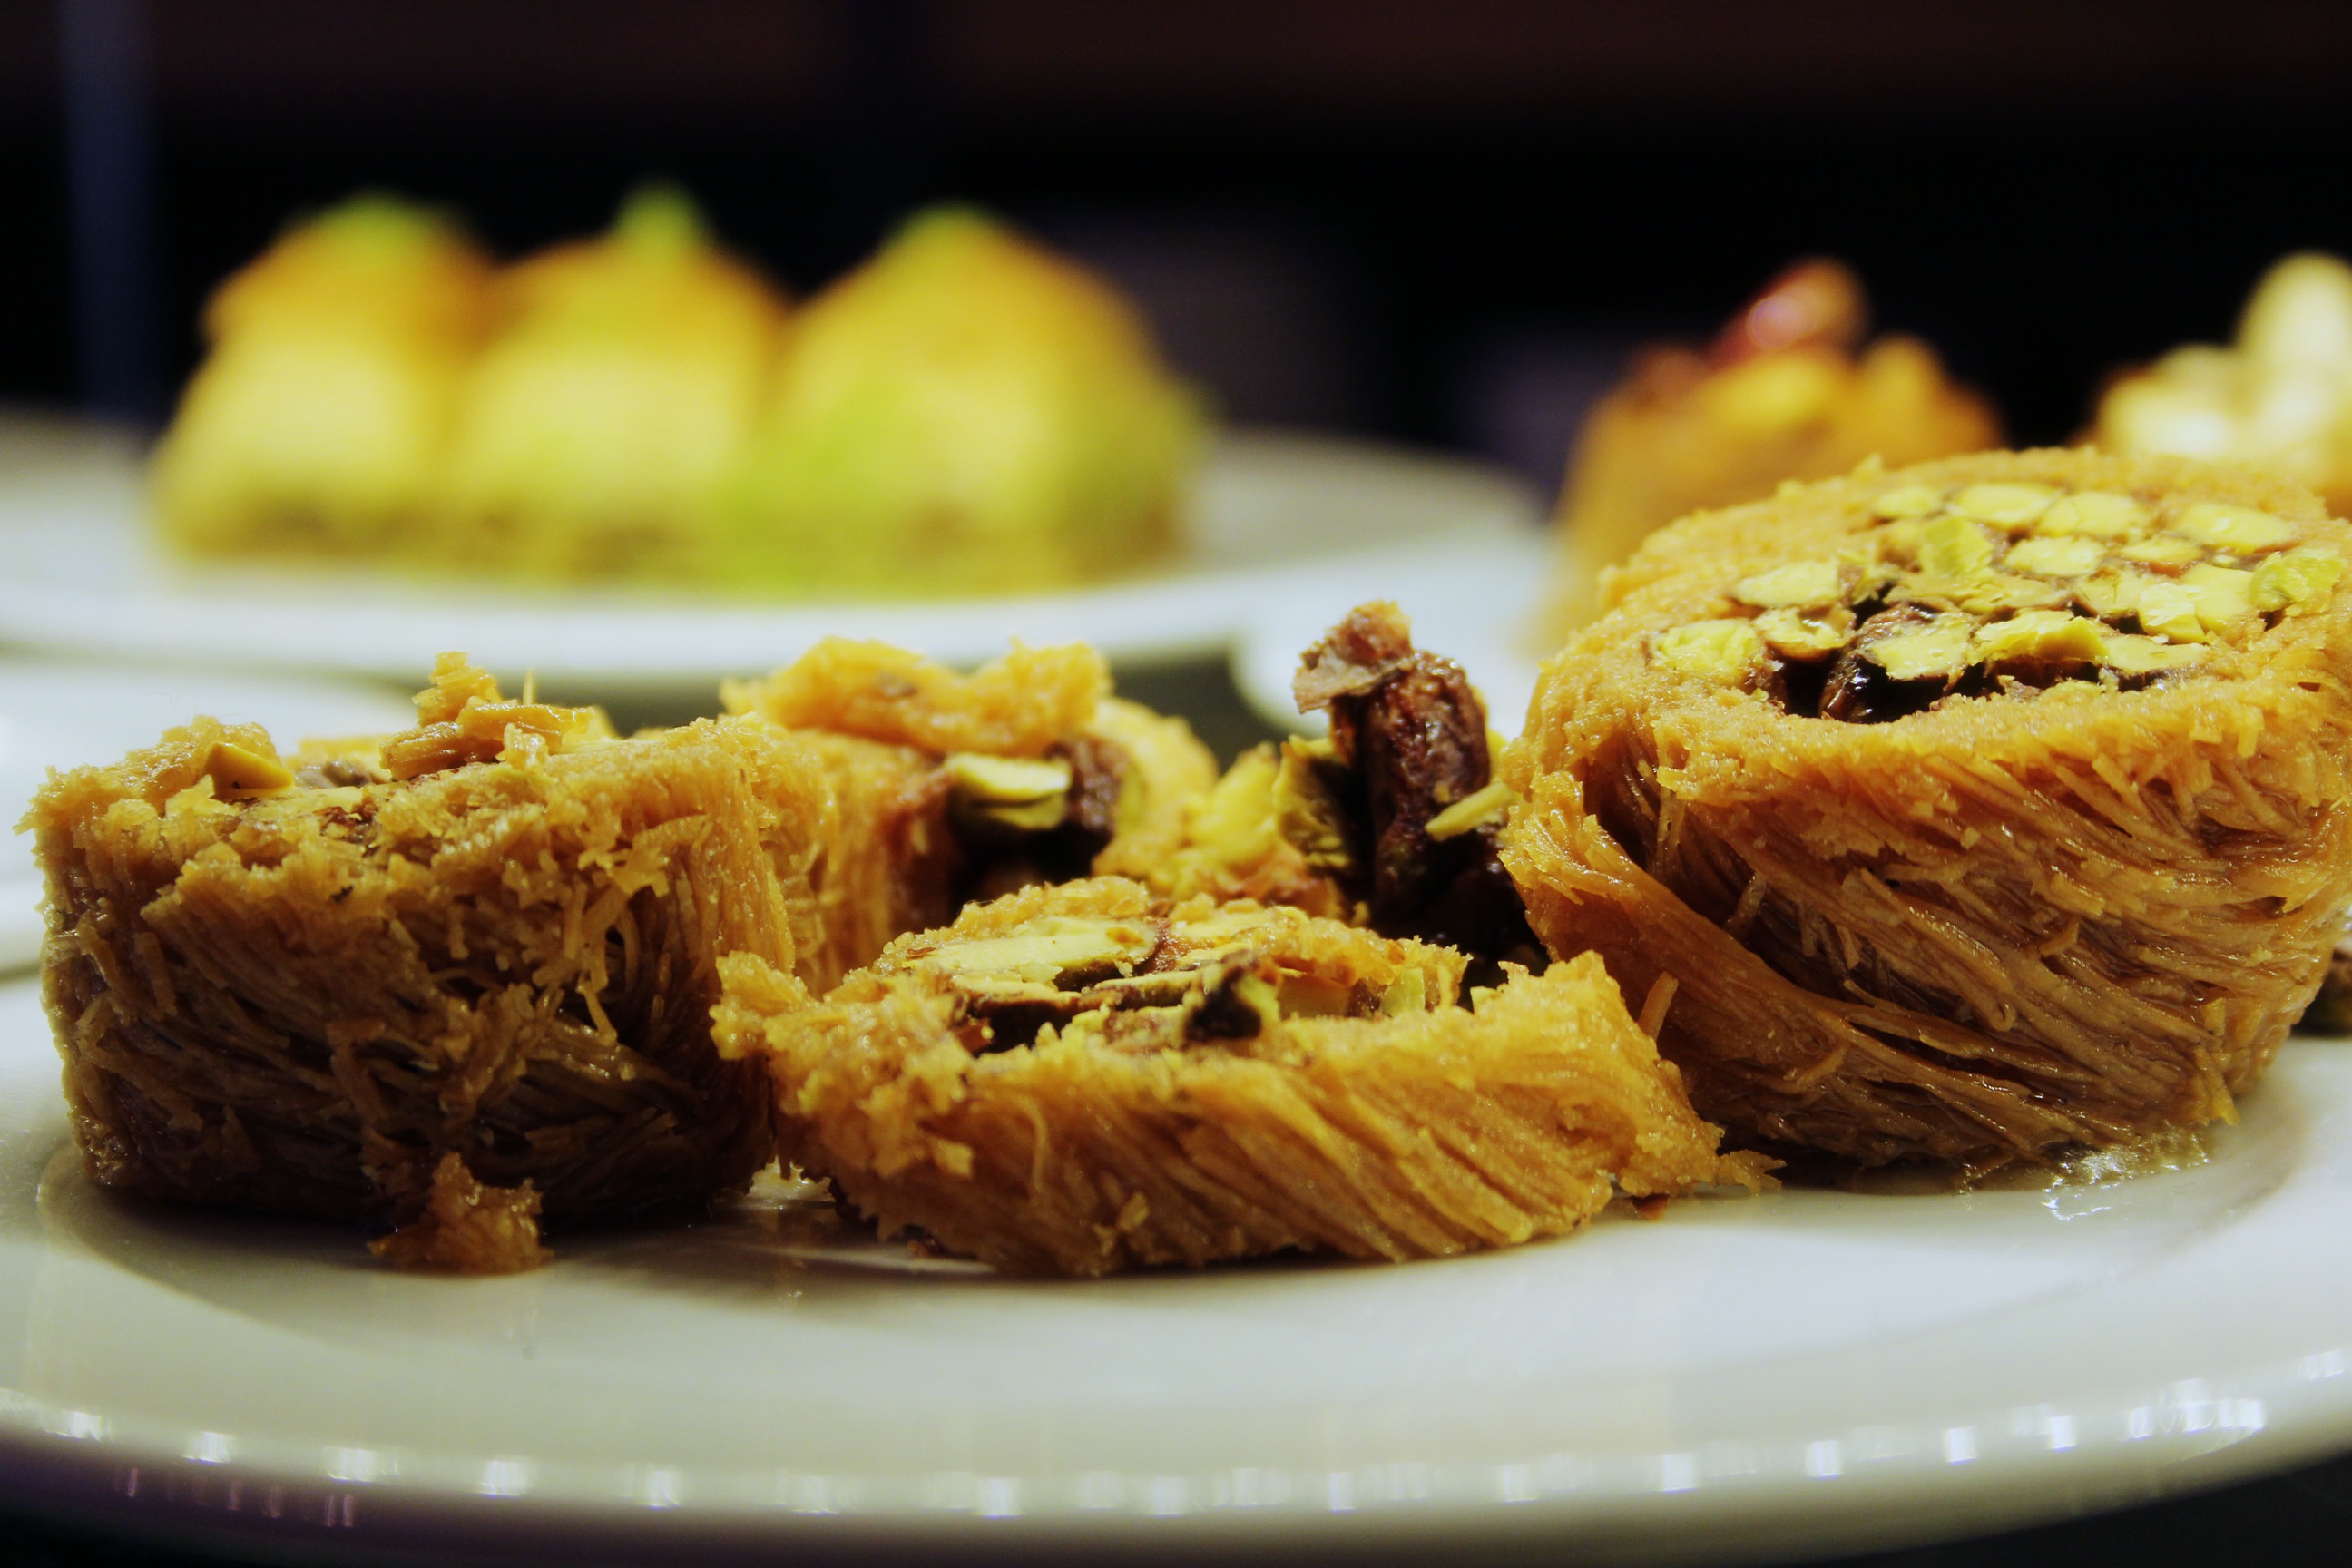
dish, meal, food, produce, breakfast, baking, meat, cuisine, fried food